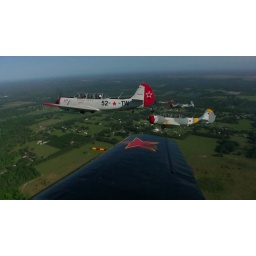
Screen grab from video shot this week flying in formation with NANCHANG CJ-6s.